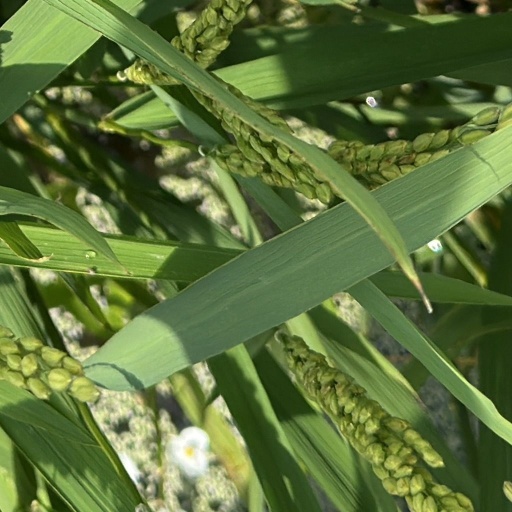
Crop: rice